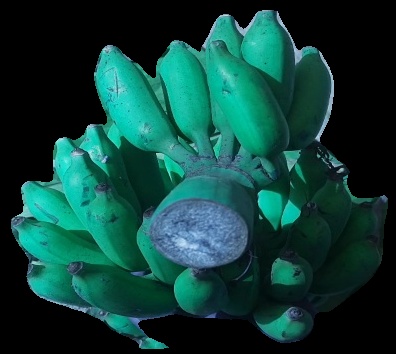
Variety: elakki-bale
Grade: grade3